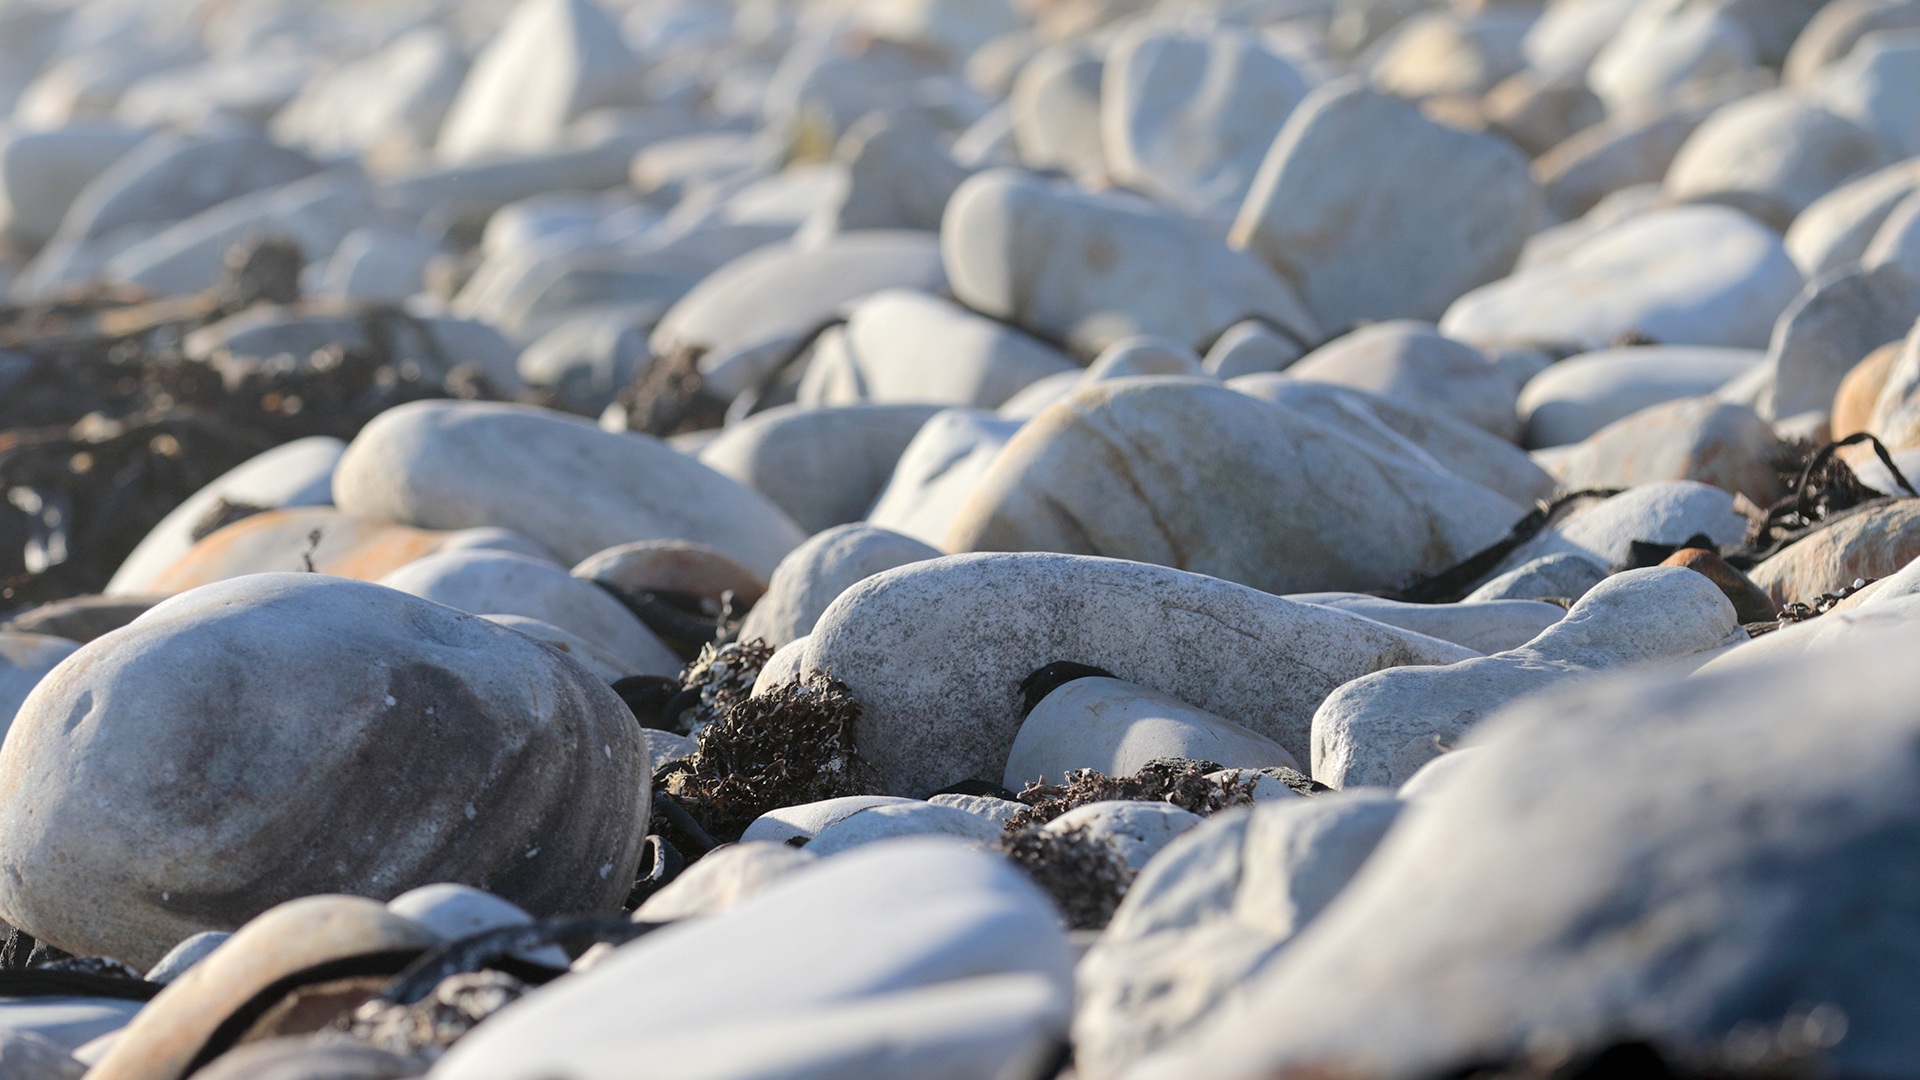
sea, coast, nature, outdoor, rock, snow, winter, white, leaf, round, flower, frost, ice, pebble, blue, season, material, close up, rocks, freezing, south africa, macro photography